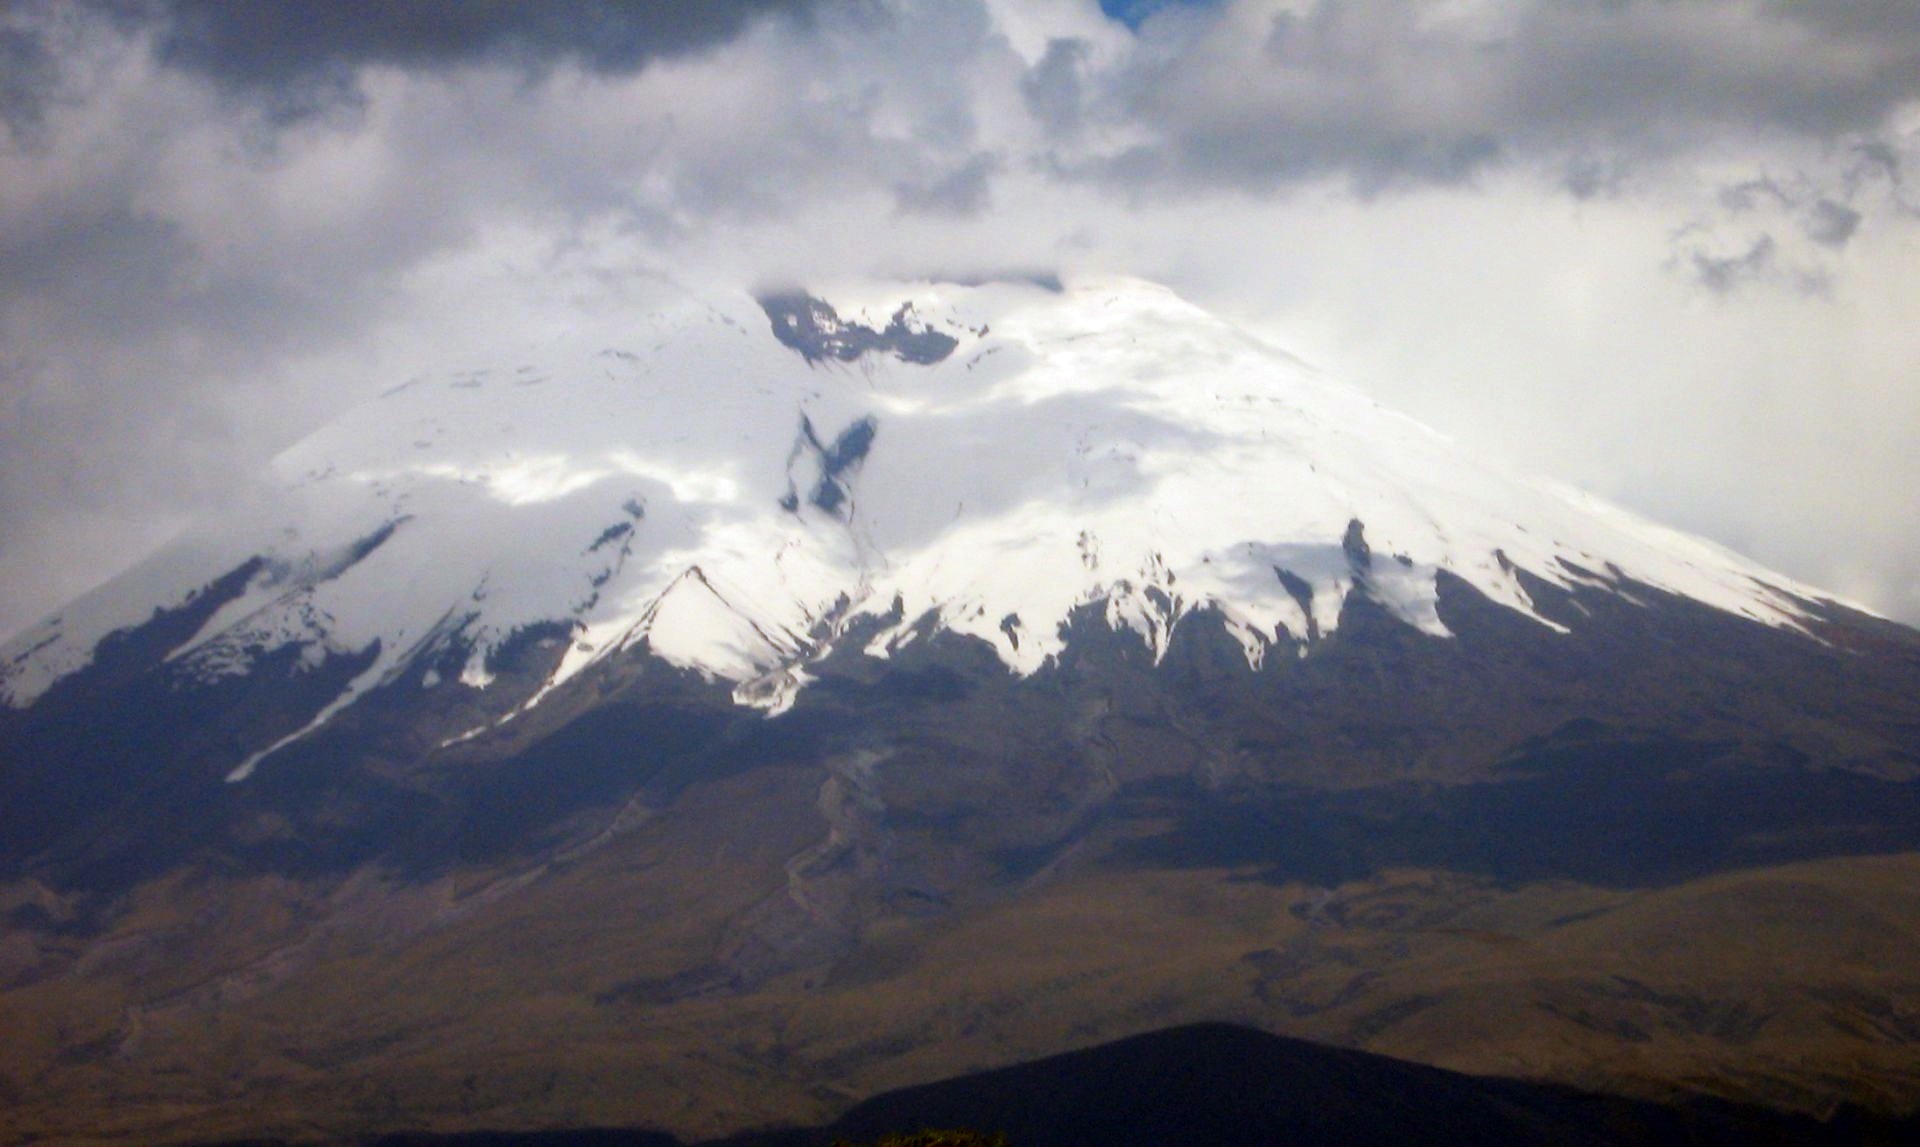
mountain, snow, cloud, hill, mountain range, weather, volcano, ridge, summit, alps, plateau, fell, ecuador, cotopaxi, landform, geographical feature, atmospheric phenomenon, mountainous landforms, geological phenomenon